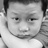
Emotion: neutral